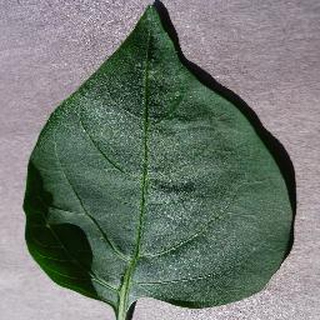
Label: healthy_bell_pepper